Harakiri (1962 film)

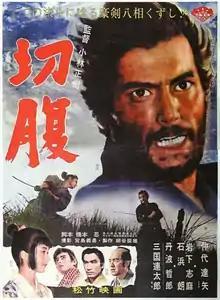
Theatrical release poster

is a 1962 Japanese "jidaigeki" film directed by Masaki Kobayashi. The story takes place between 1619 and 1630 during the Edo period and the rule of the Tokugawa shogunate. It tells the story of the "rōnin" Hanshirō Tsugumo, who requests to commit seppuku "(harakiri)" within the manor of a local feudal lord, using the opportunity to explain the events that drove him to ask for death before an audience of samurai. The film continues to receive critical acclaim, often considered one of the greatest films of all time.